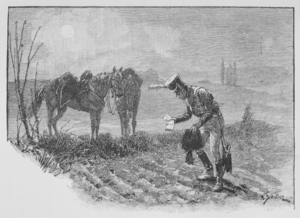
Comment le brigadier fut tenté par le diable, est une nouvelle d'Arthur Conan Doyle mettant en scène le Brigadier Gérard. Elle est parue pour la première fois dans la revue britannique Strand Magazine en septembre 1895, avant d'être reprise dans le recueil Les Exploits du Brigadier Gérard.